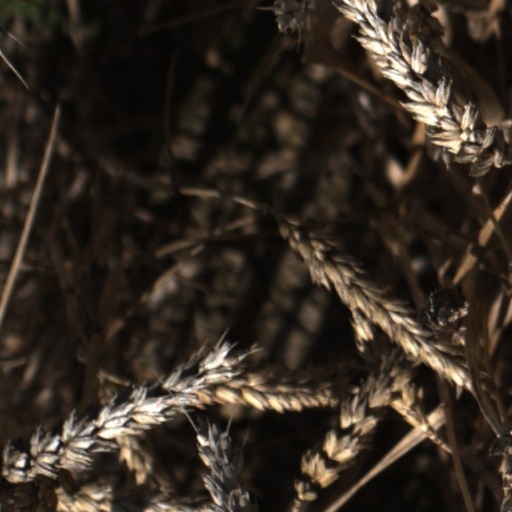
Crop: wheat